Aren Palik

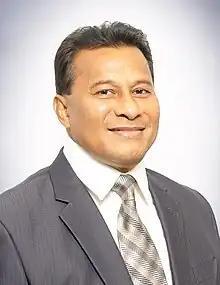
Palik in 2019

Aren B. Palik is a Micronesian politician. He has been Vice President of the Federated States of Micronesia from September 2022.